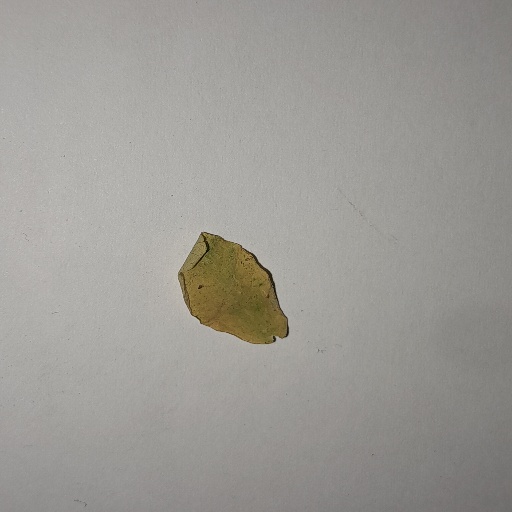
Species: Sojina
Leaf condition: Yellow Leaf